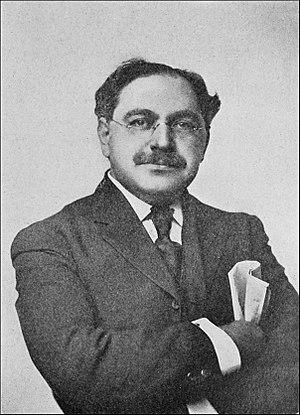
Frank Schlesinger est un astronome américain.